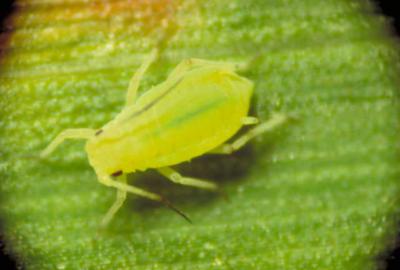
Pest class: greenbug